Kyllikki (Sibelius)

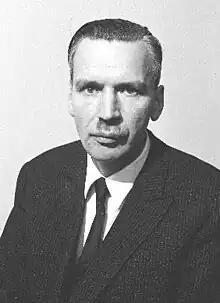
Erik Tawaststjerna, who authored seminal biography on Sibelius, was an early, vocal advocate for many of the composer's piano pieces.

Layton, however, dismisses as "on the whole ... an unsuccessful piece with few attractions ... the actual paint writing is, by the exhalted standards Sibelius himself set elsewhere, limited in resource".